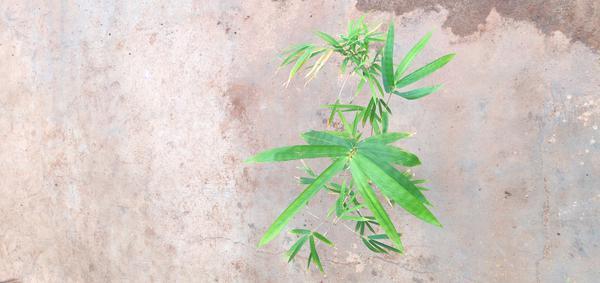
Plant: Bamboo